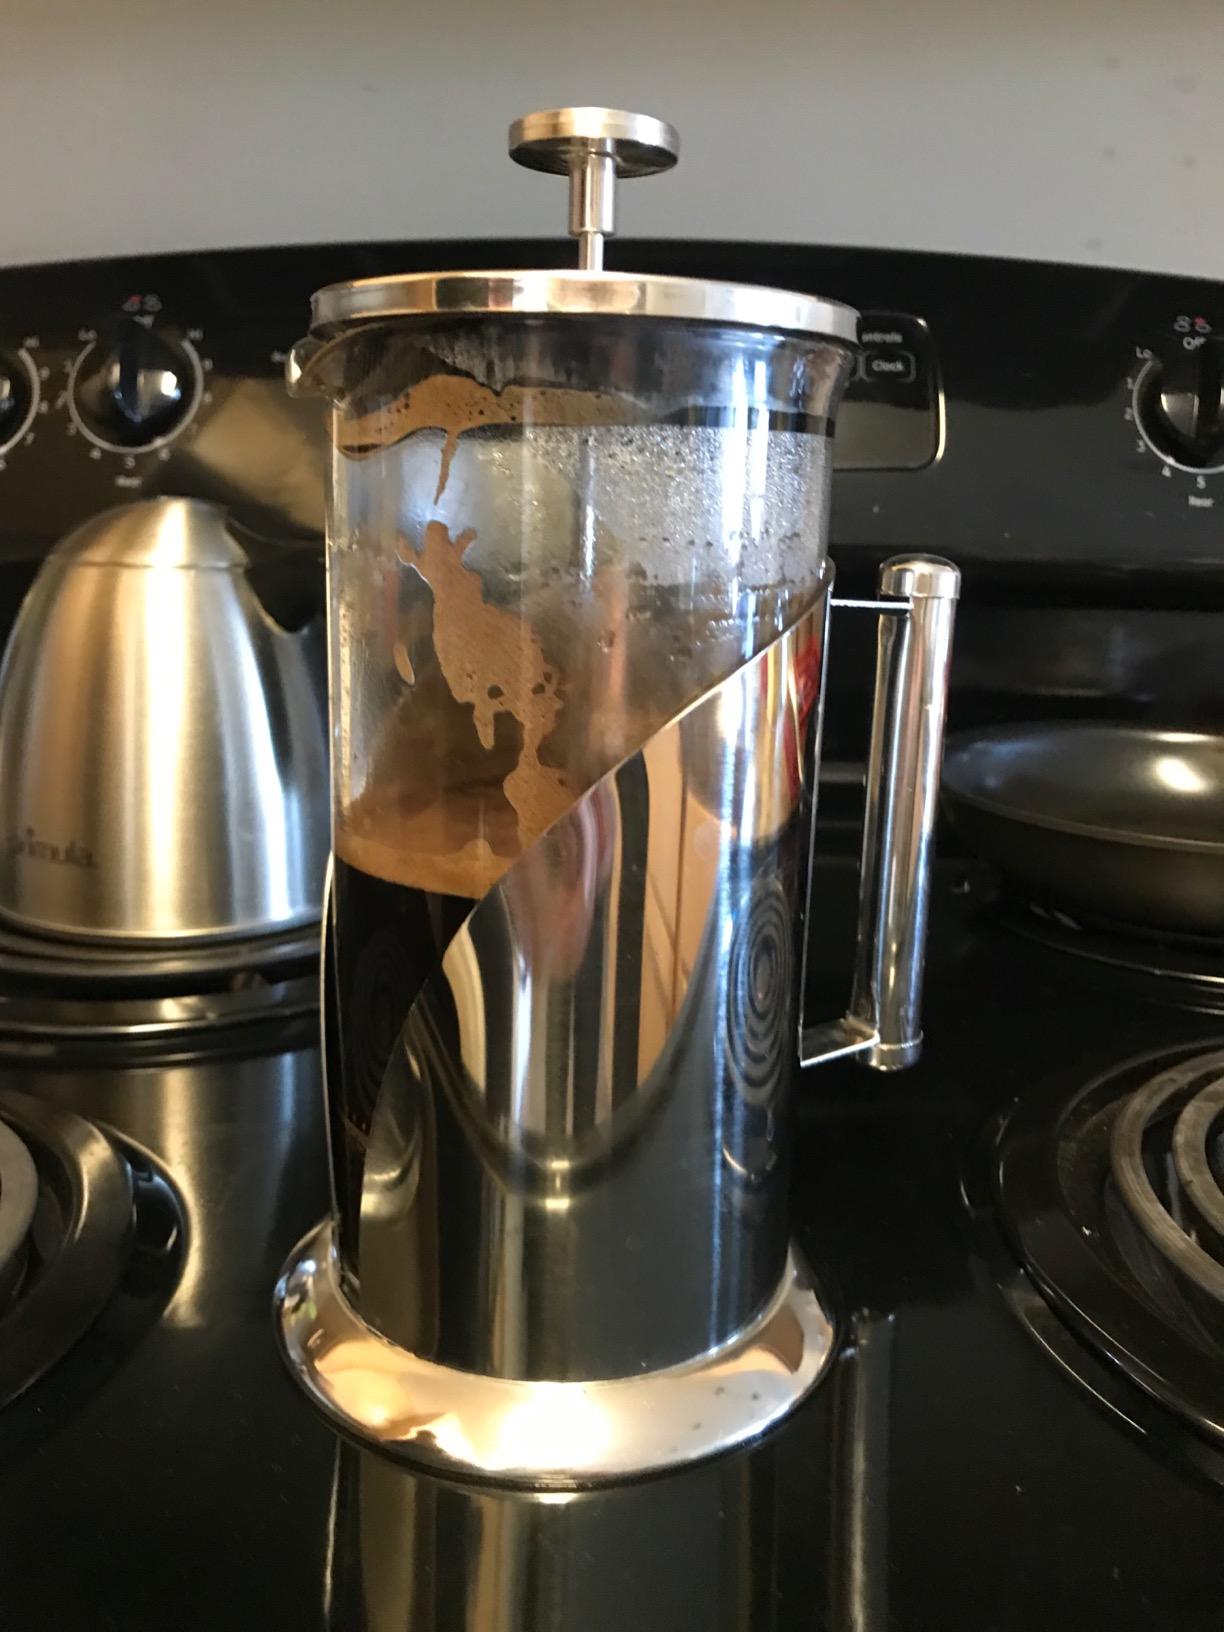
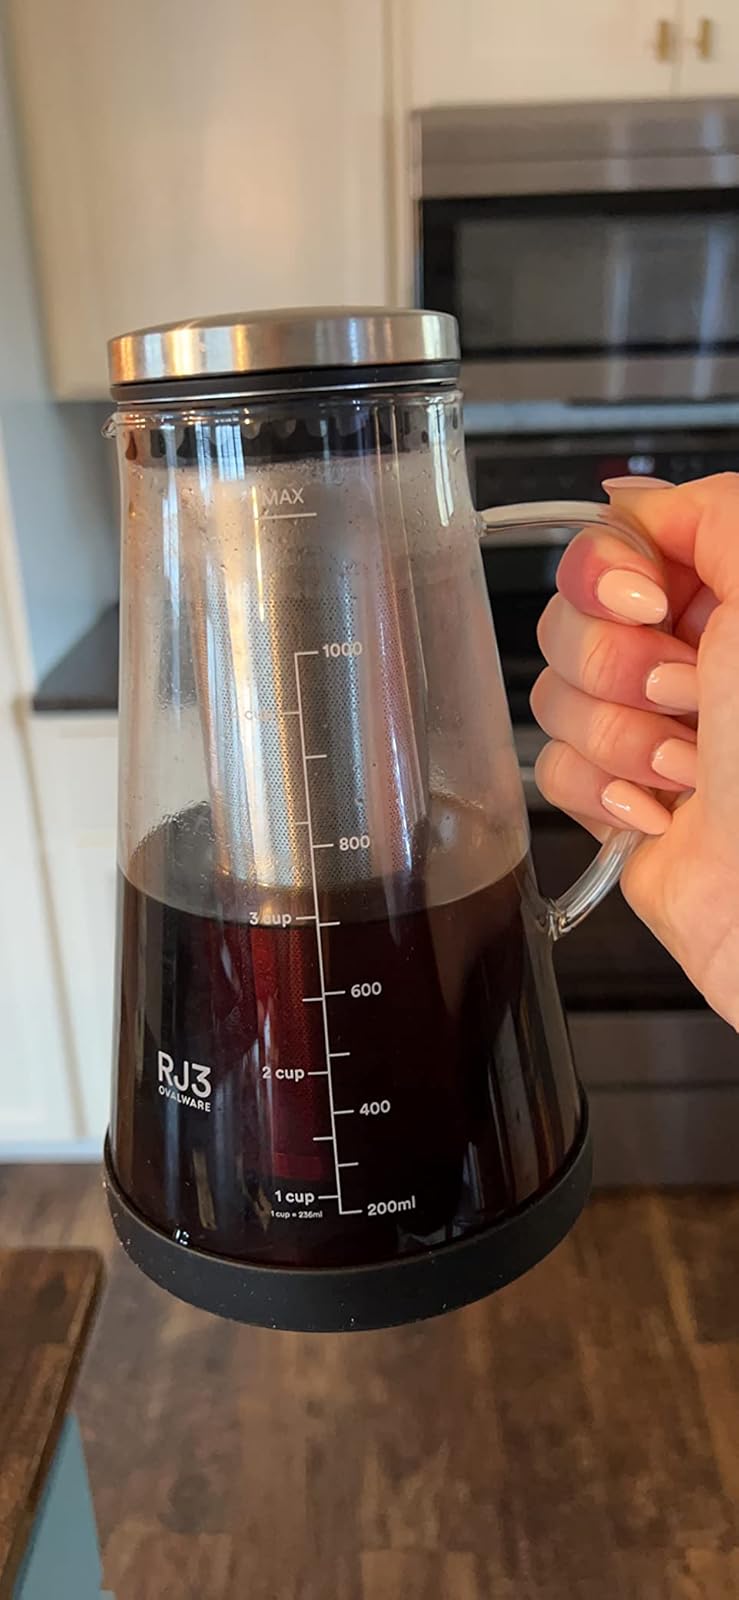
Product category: items_tea
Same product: no